Manchester Baby

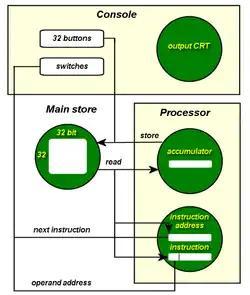
Architectural schematic showing how the four cathode-ray tubes (shown in green) were deployed

After developing the Colossus computer for code breaking at Bletchley Park during World War II, Max Newman was committed to the development of a computer incorporating both Alan Turing's mathematical concepts and the stored-program concept that had been described by John von Neumann. In 1945, he was appointed to the Fielden Chair of Pure Mathematics at Manchester University; he took his Colossus-project colleagues Jack Good and David Rees to Manchester with him, and there they recruited F. C. Williams to be the "circuit man" for a new computer project for which he had secured funding from the Royal Society.